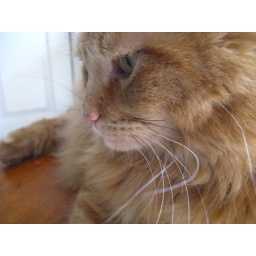
Jasper loves to sit in this old wooden desk chair while we are on the computer.